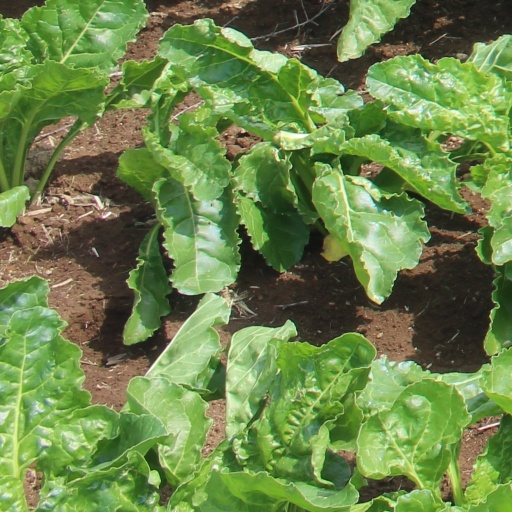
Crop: sugar beet